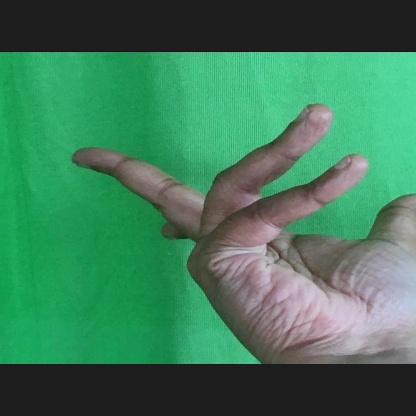
Mudra: Alapadmam